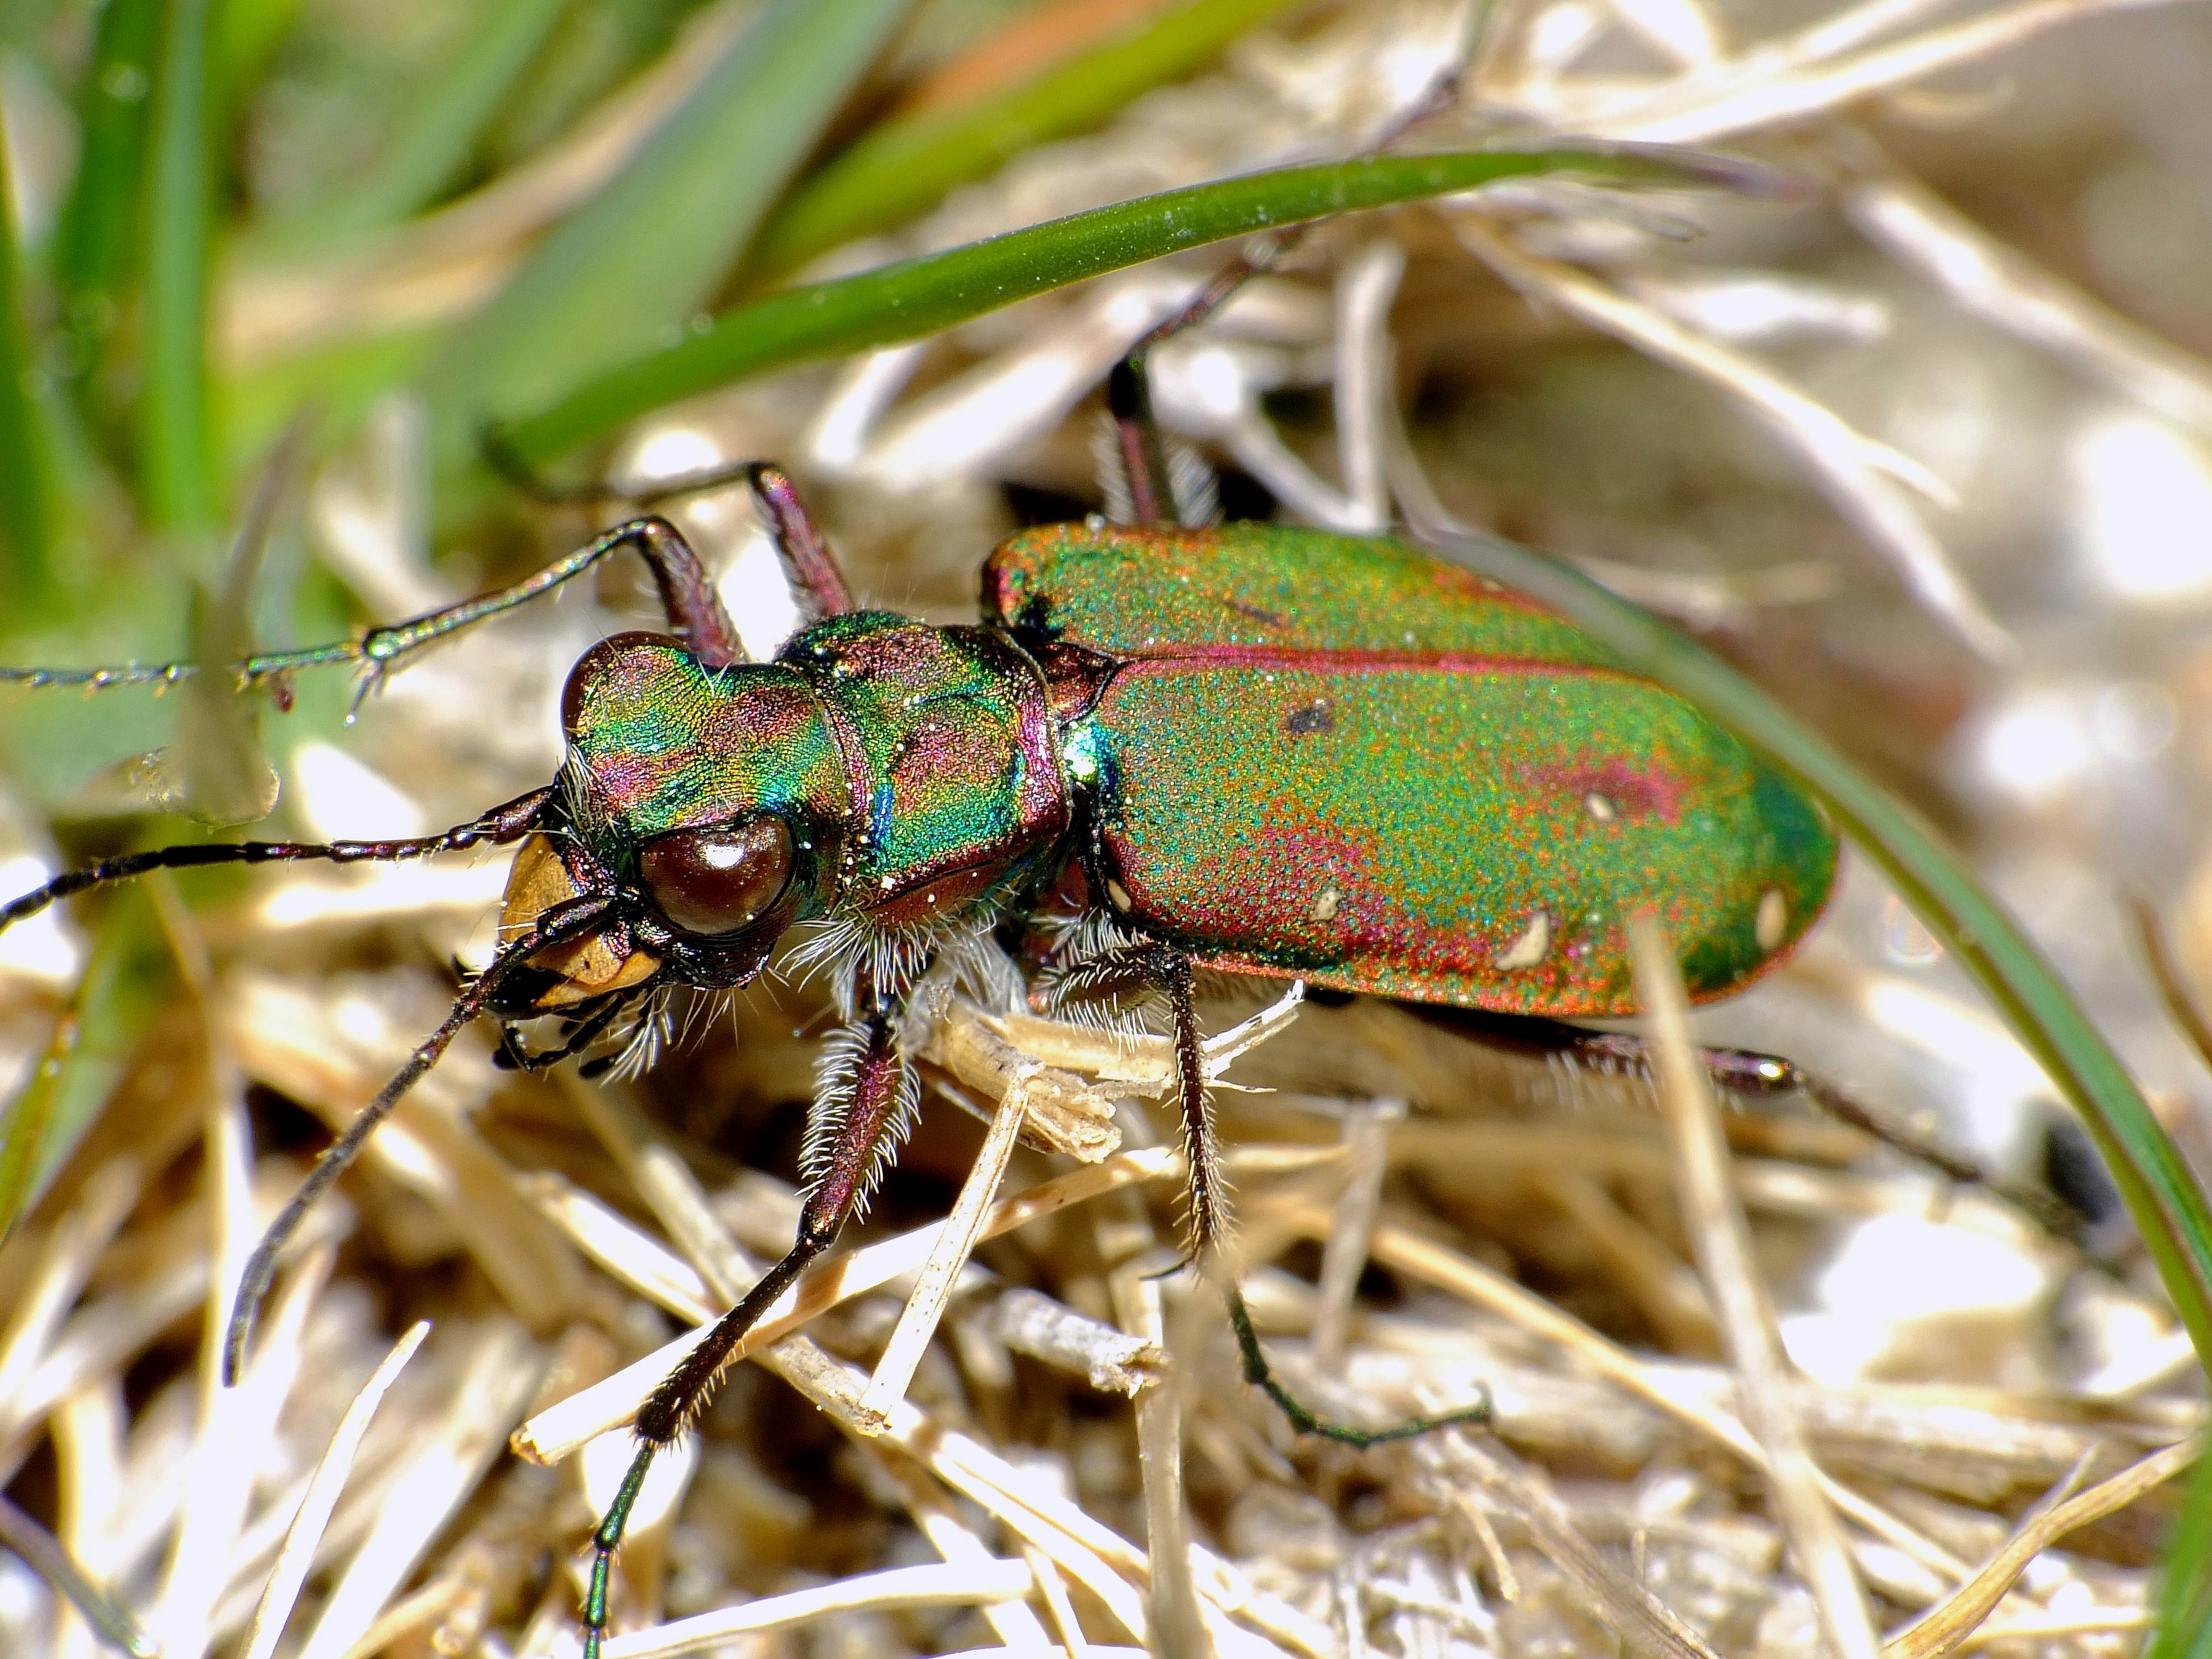
nature, wildlife, green, insect, macro, fauna, invertebrate, close up, animals, naturaleza, galicia, pontevedra, beetle, espana, locust, ggl1, gaby1, xovesphoto, animales, gphoto, raynox250, fujifilmxs1, macro photography, arthropod, pontevedragaliciaespa a